Semple Stadium

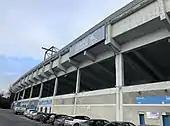
Semple Stadium, exterior south side

The main or 'Old Stand' of the ground (also known as the 'Ardán Ó Coinneáin' or 'Dr Kinane Stand' named after Jeremiah Kinane) lies across from the 'New Stand' (also known as the 'Ardán Ó Riáin') both of which are covered. Behind the goals are two uncovered terraces known as the 'Town End' (also known as the 'Davin Terrace') and the 'Killinan End' (also known as the 'Maher Terrace') respectively.